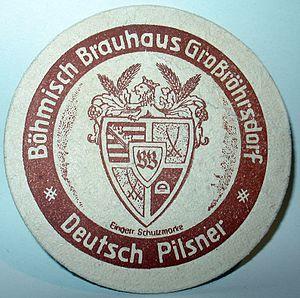
La Böhmisch Brauhaus Großröhrsdorf est une brasserie à Großröhrsdorf, dans le Land de Saxe.